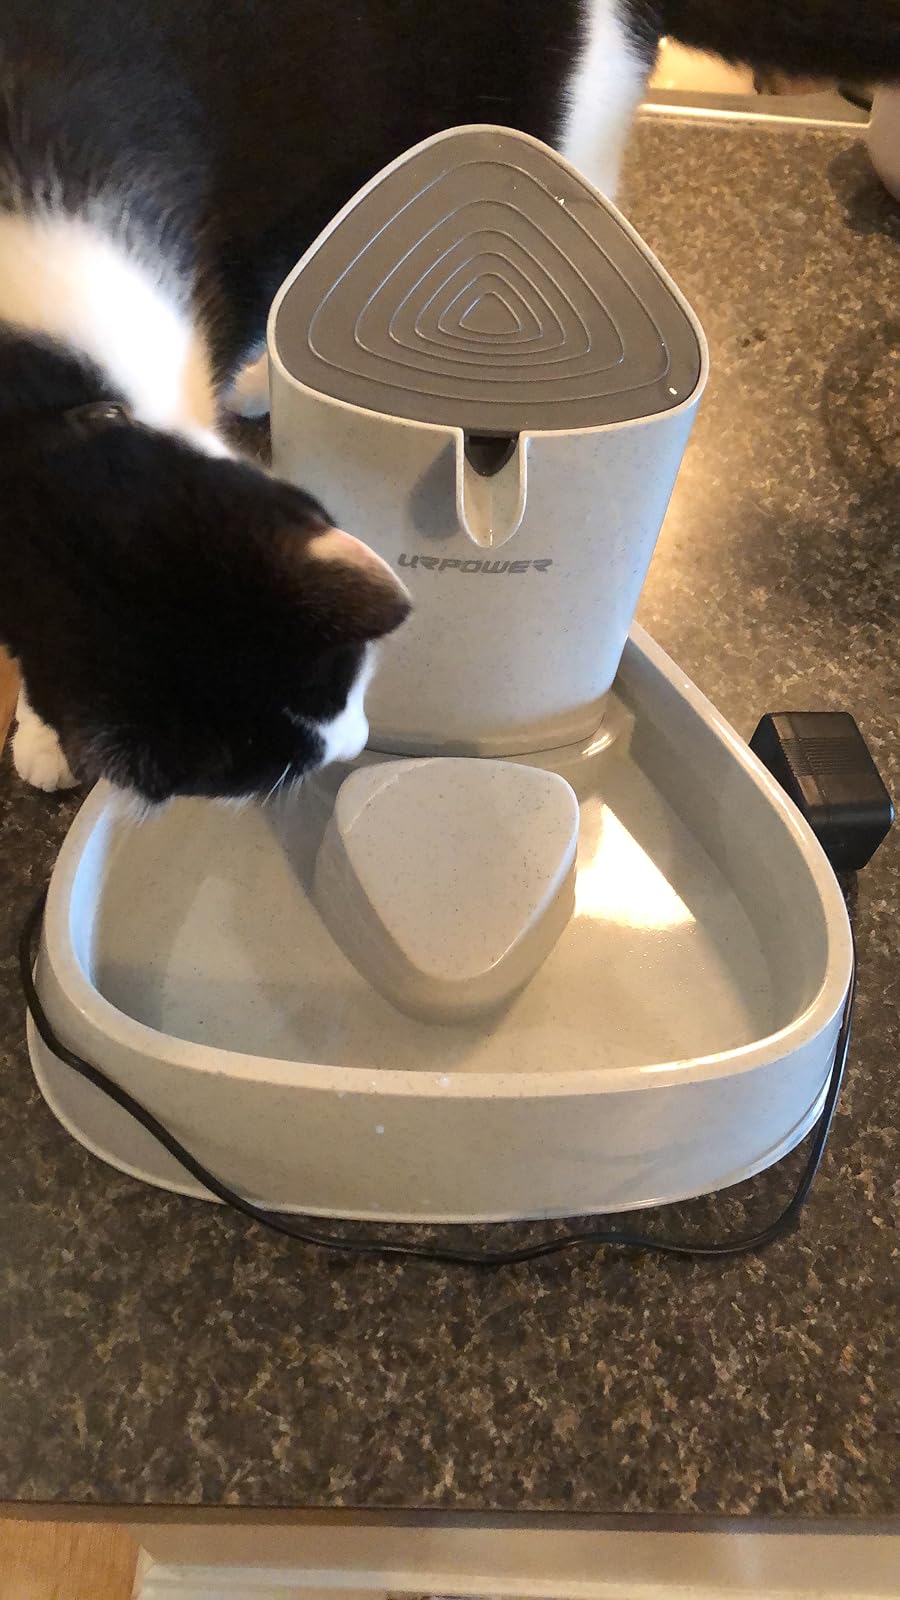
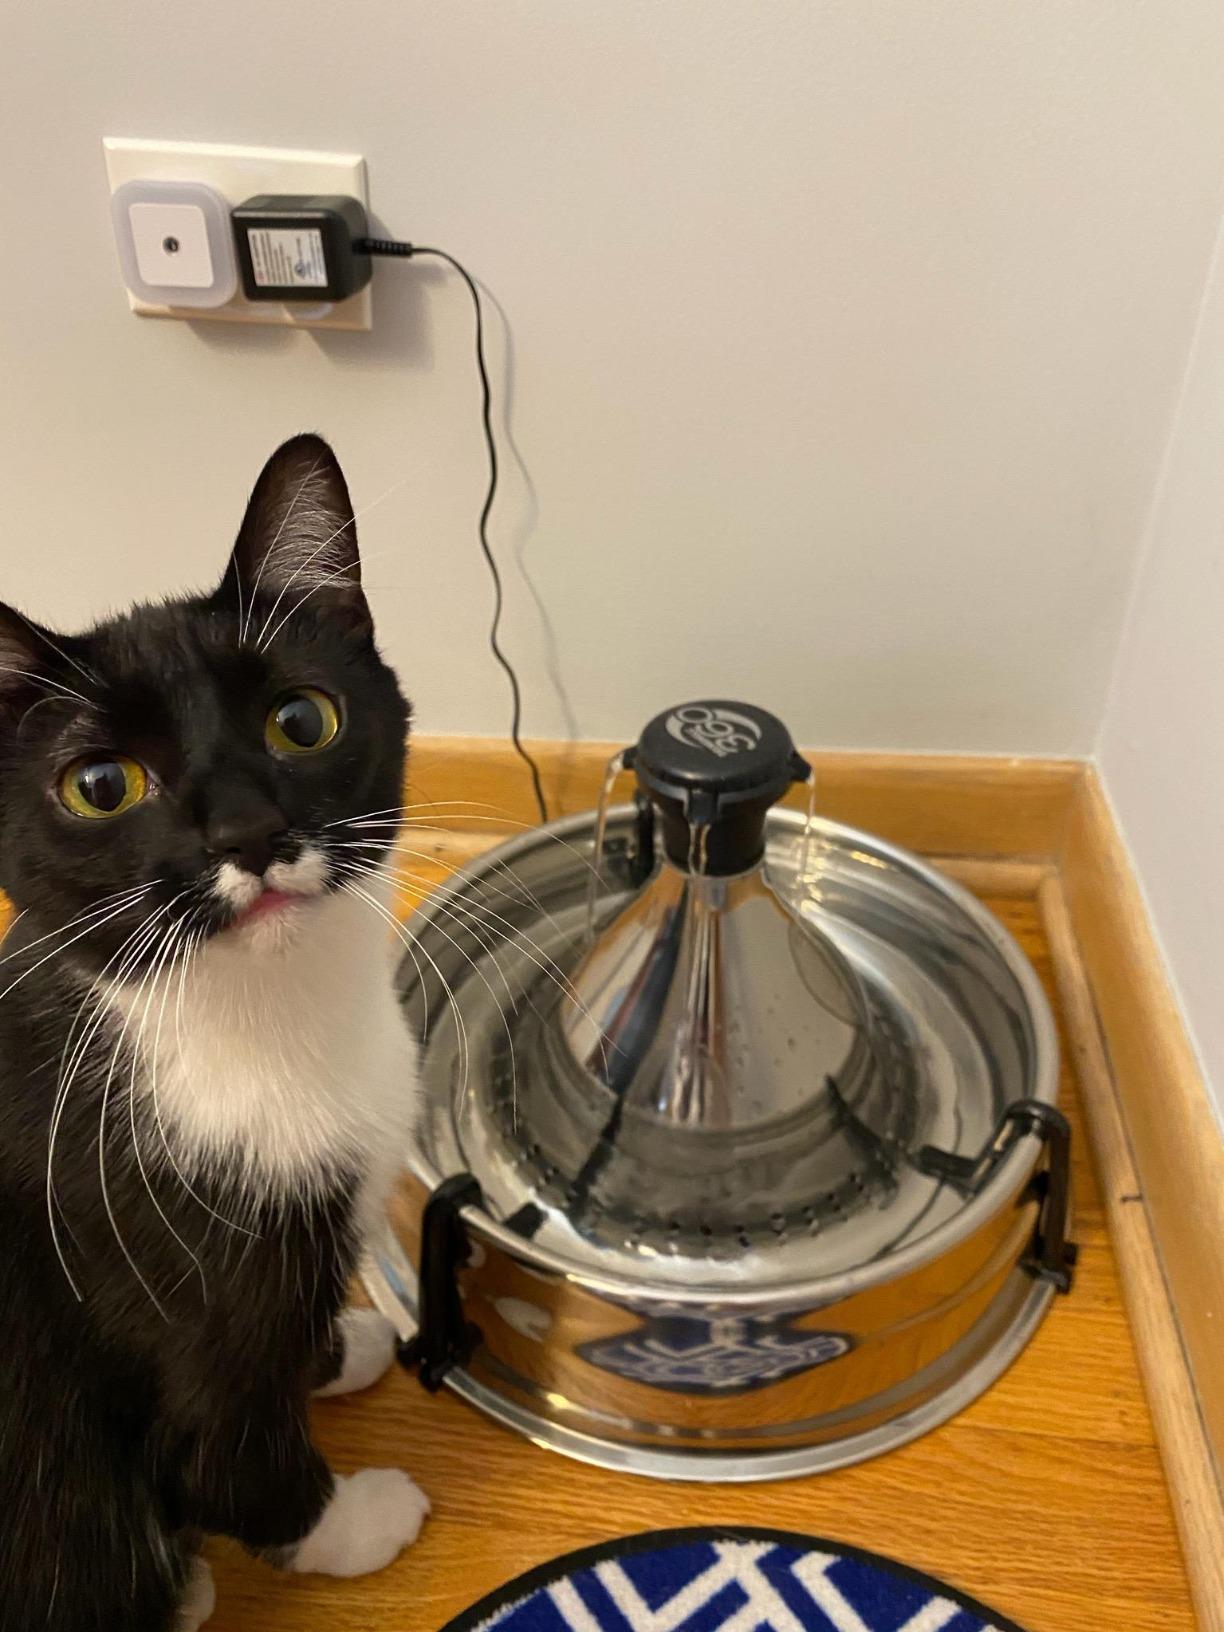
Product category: items_bowl
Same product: no